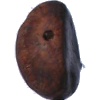
Label: Chestnut 1